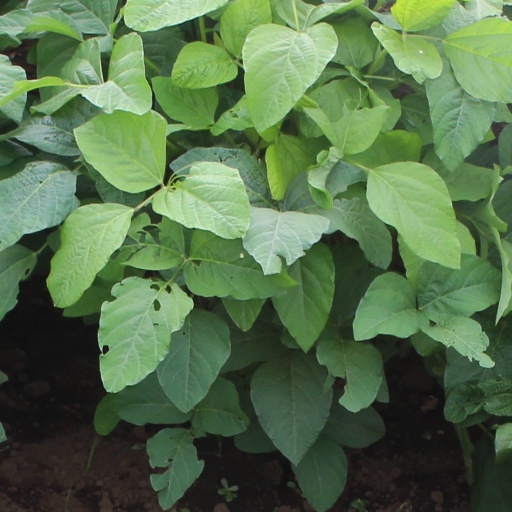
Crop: soybean